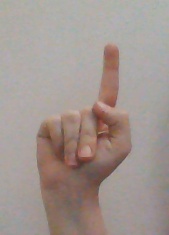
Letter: bb